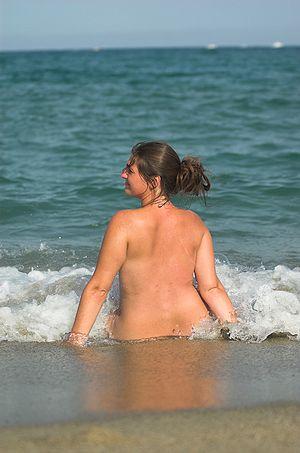
Femme naturiste assise dans la mer, dans le Languedoc-Roussillon.